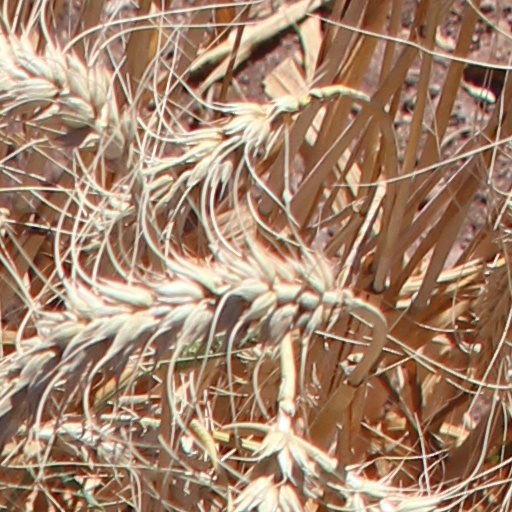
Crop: wheat